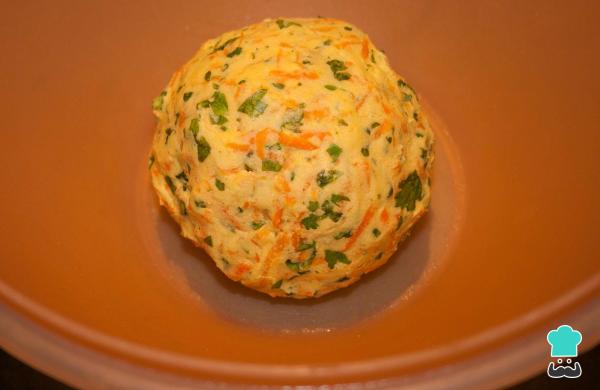
Para terminar nuestra masas de zanahoria para arepas, vierte media taza de agua tibia a la mezcla. Hazlo poco a poco y amasa hasta lograr una masa suave pero consistente.Luego, haz varias bolas con la masa un poco mas pequeña que tu puño, aunque eso también dependerá del tamaño que desees hacer las arepas fitness. Cuando tengas las bolas, aplasta cada una de las bolas con las palmas de la manos y trata de crear un disco con la masa, con un grosor al gusto.Calienta una sartén, preferiblemente anti-adherente y cocina las arepas durante 5 minutos de cada lado hasta que veas que quedan ligeramente doradas.